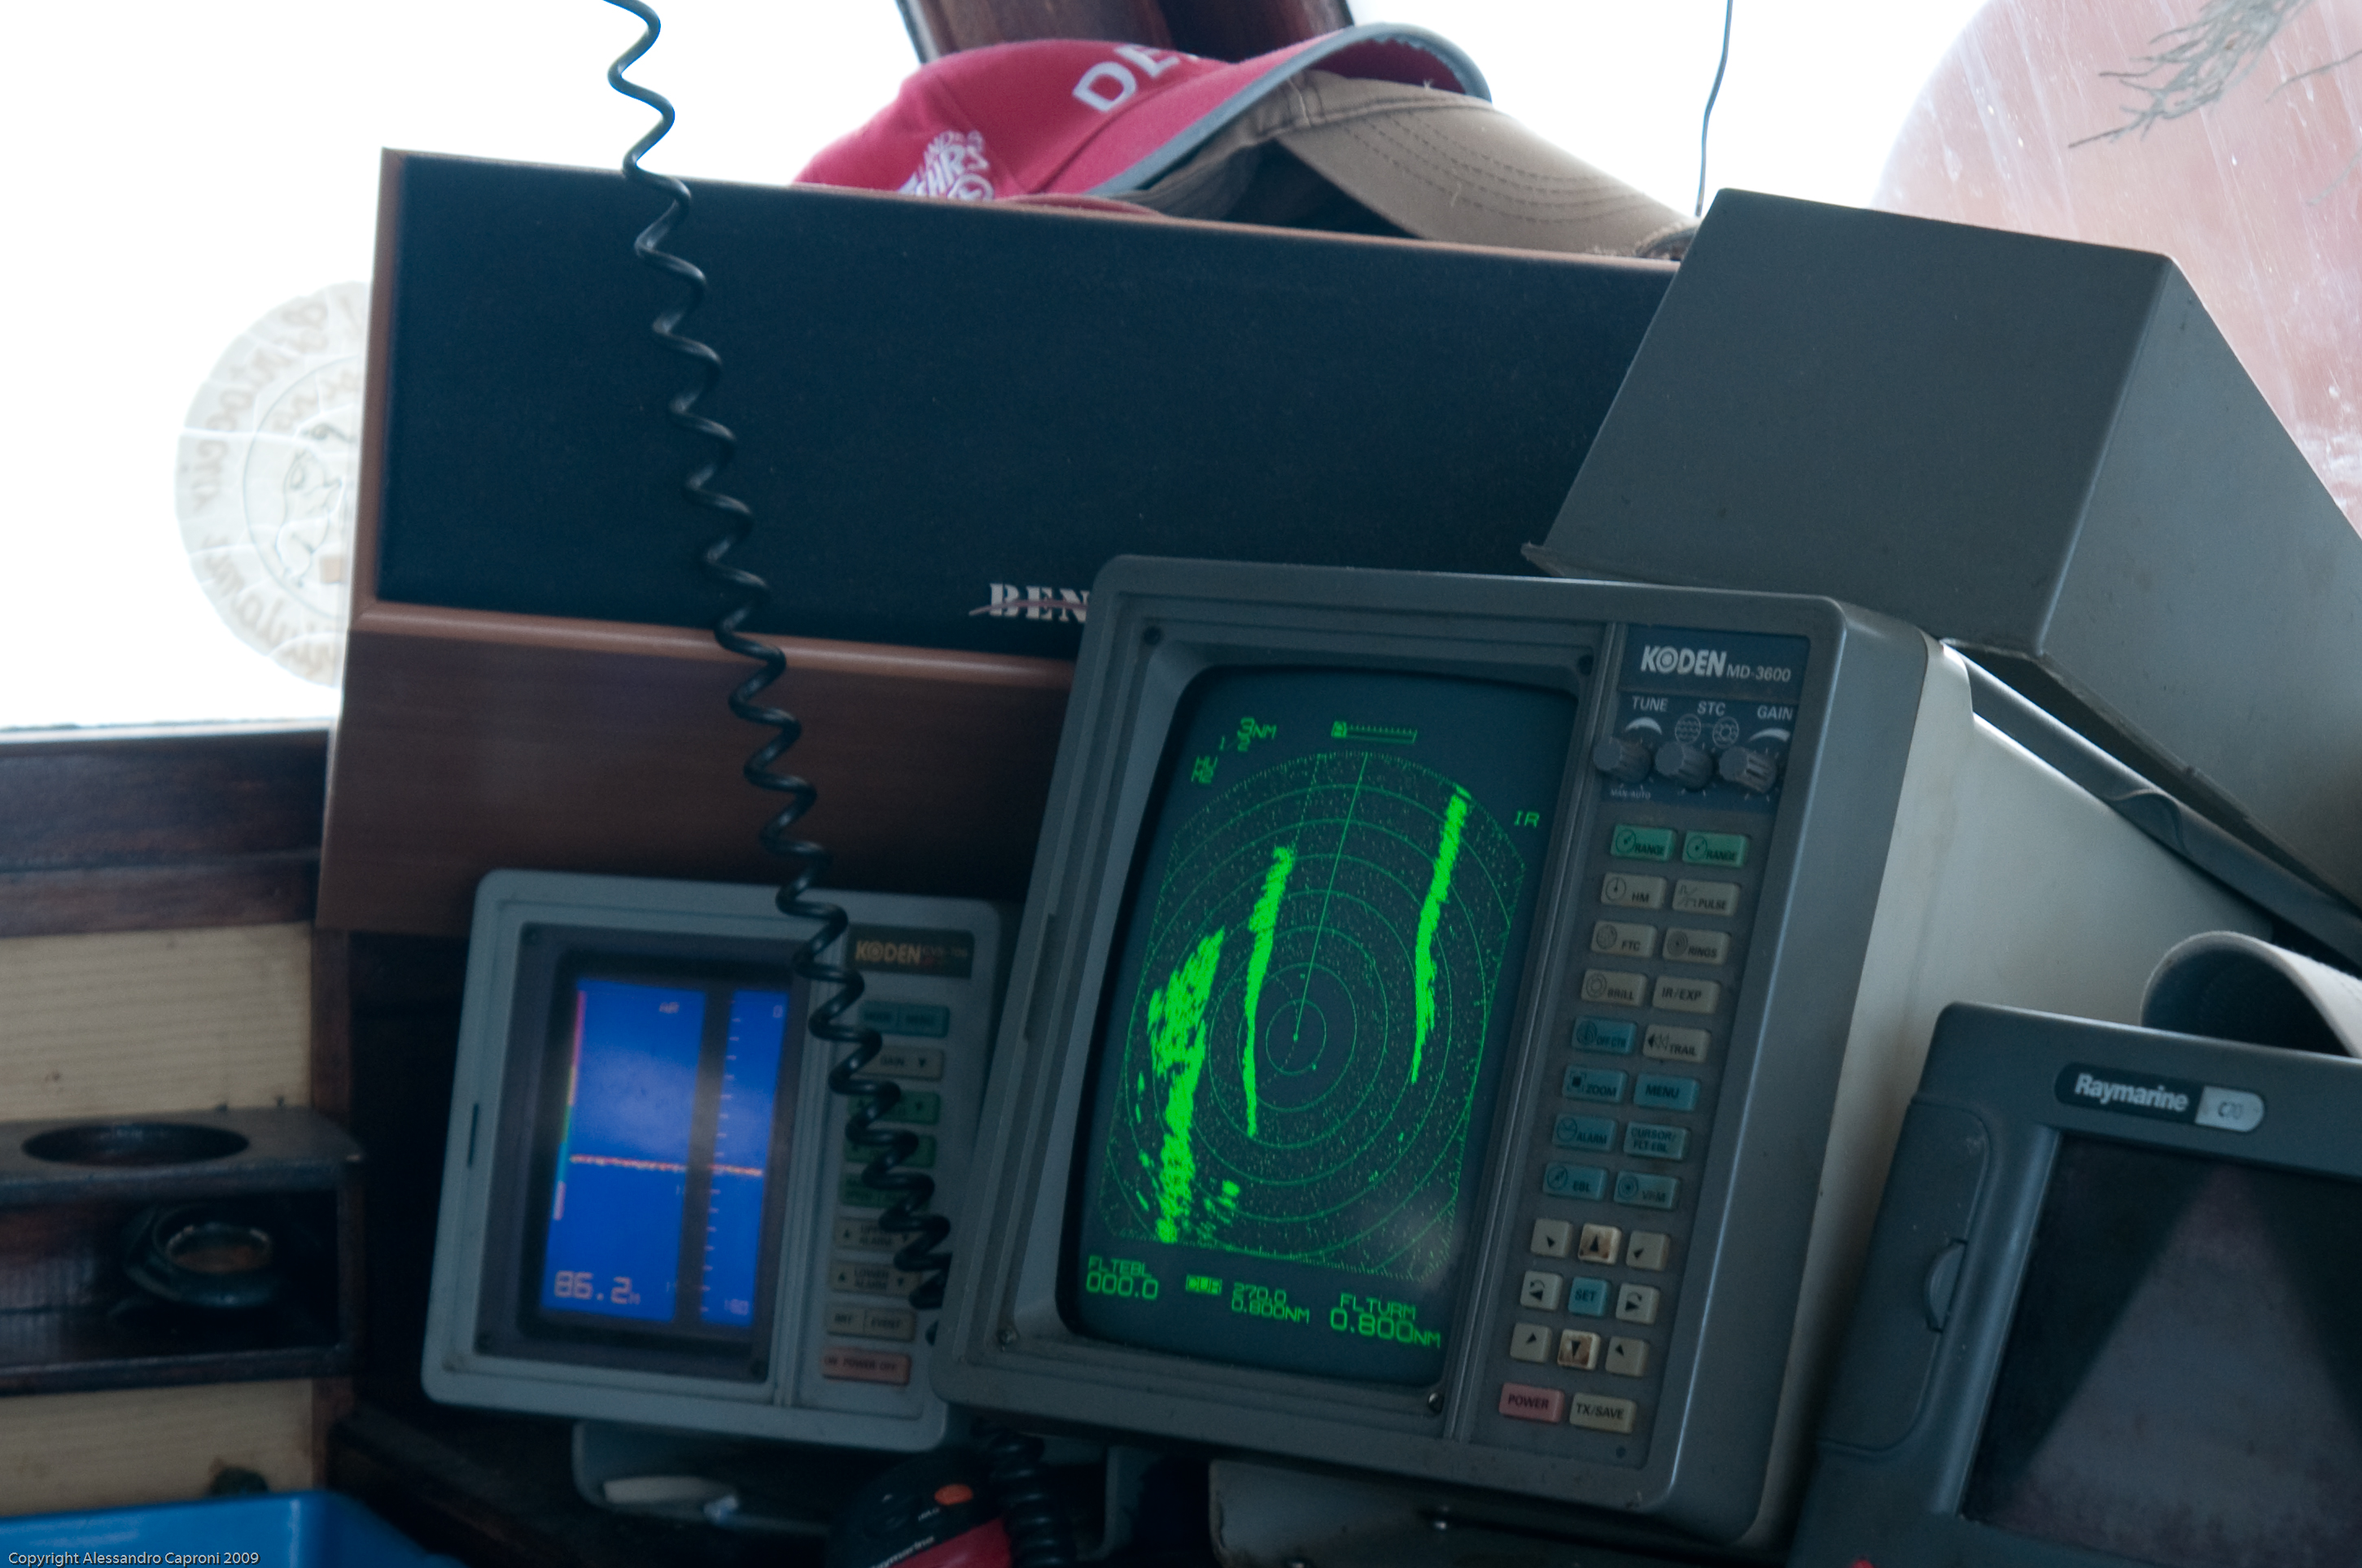
technology, gadget, machine, nikon, croatia, hvratska, rab, d300